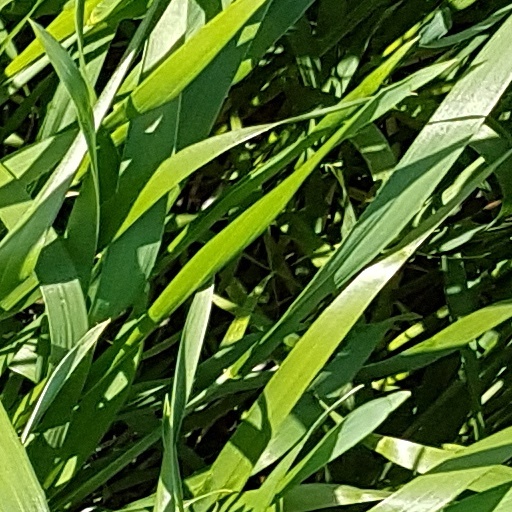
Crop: wheat